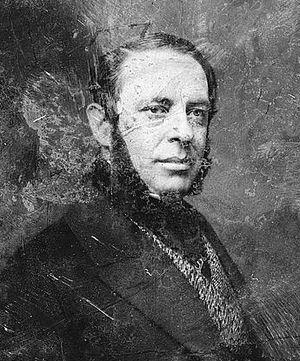
Charles Christofle, né à Paris le 25 octobre 1805 et mort à Brunoy le 13 décembre 1863, est un orfèvre et industriel français, fondateur de l'entreprise Christofle.